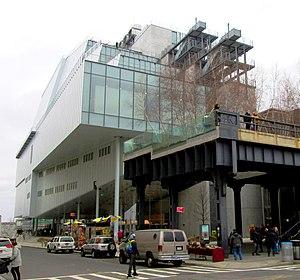
Le Whitney Museum of American Art est un musée d'art situé dans l'arrondissement de Manhattan à New York. Fondé en 1931 par la sculptrice et mécène Gertrude Vanderbilt Whitney, il est consacré essentiellement à l'art américain des XXᵉ et XXIᵉ siècles.